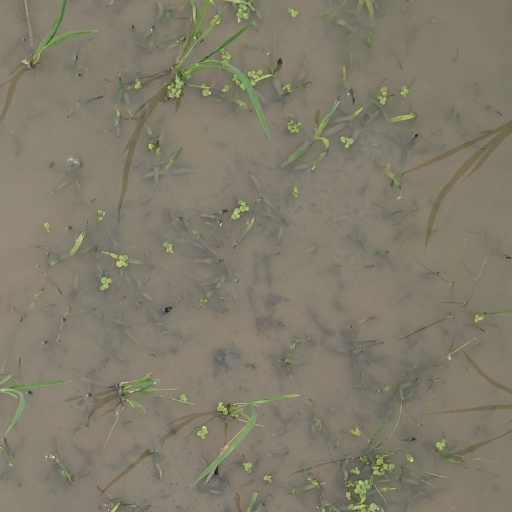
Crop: rice